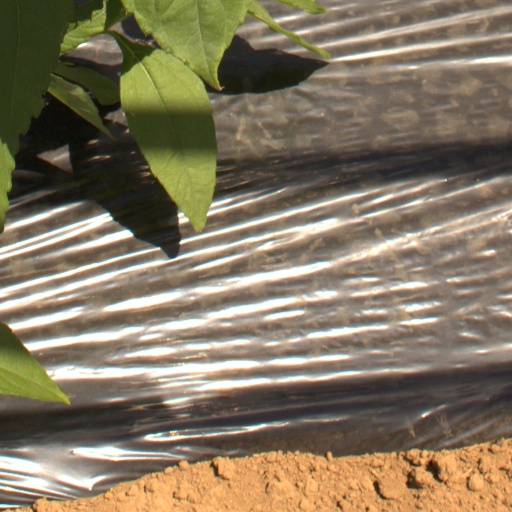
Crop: Jerusalem artichoke